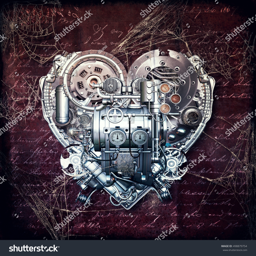
a technically mechanical heart at hard work , 3d illustration